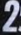
Number: 2